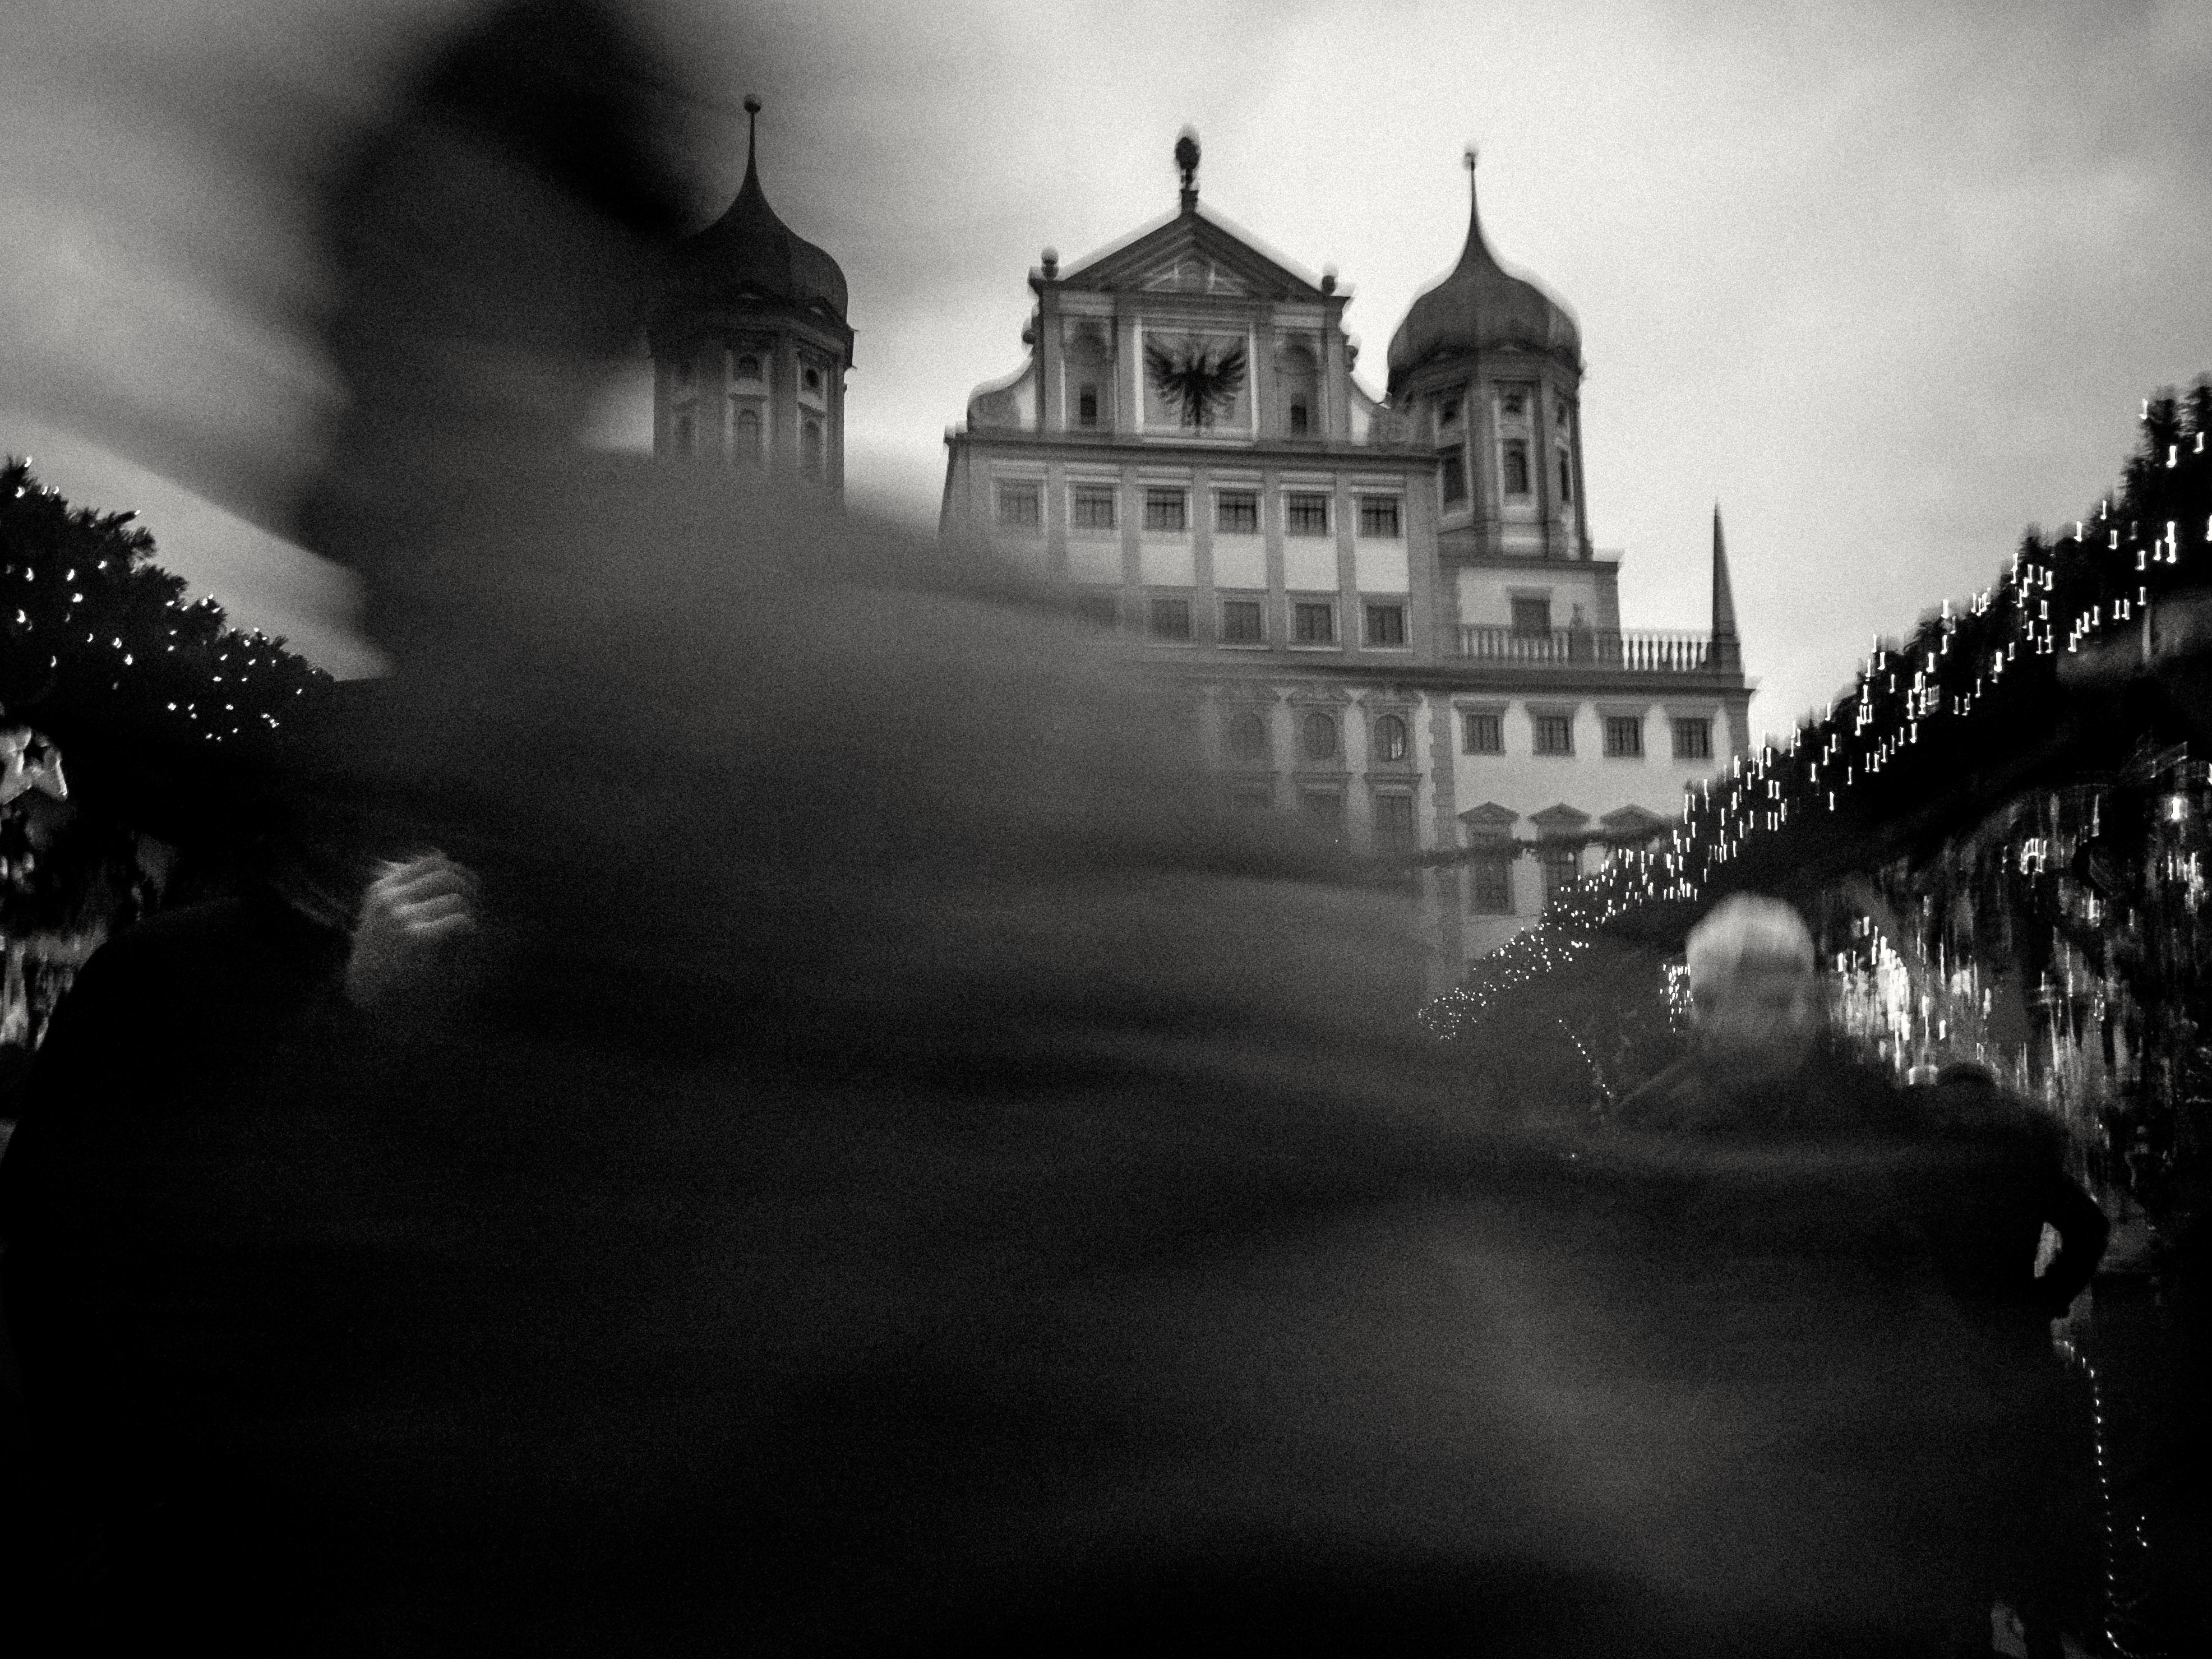
light, black and white, white, night, photography, darkness, black, monochrome, monochrome photography, film noir